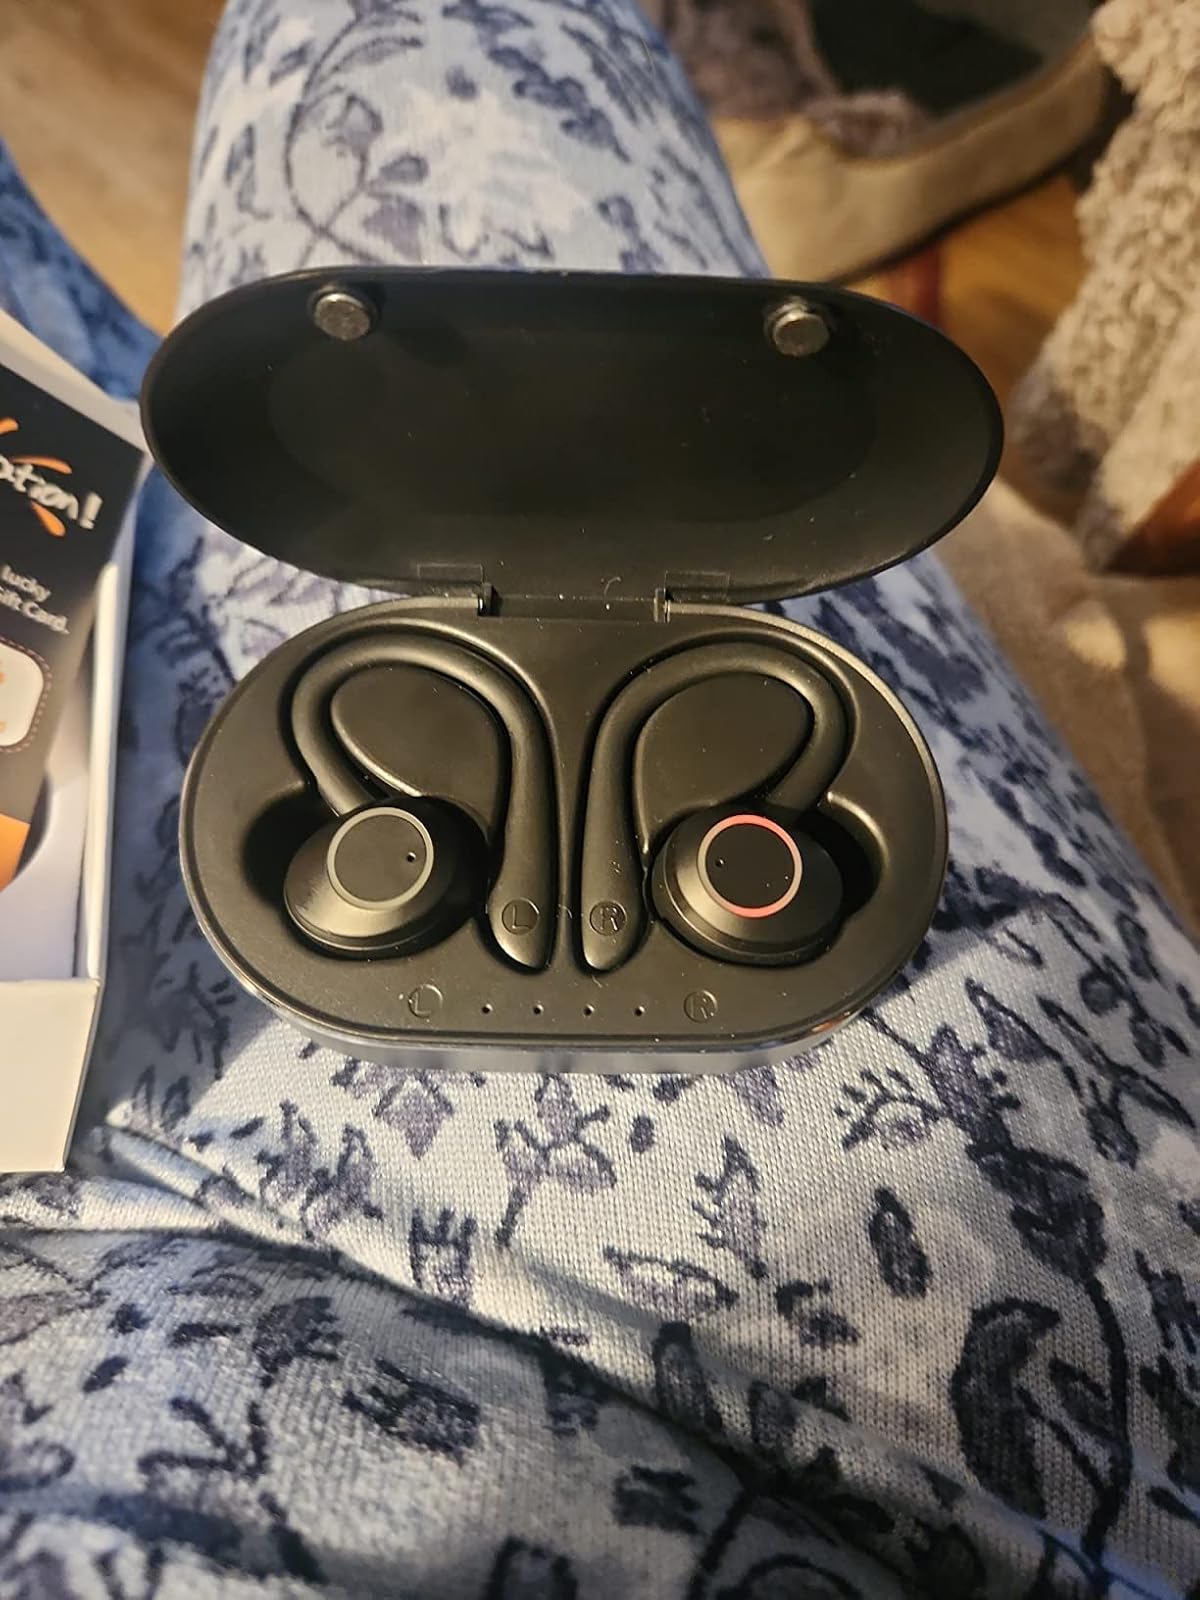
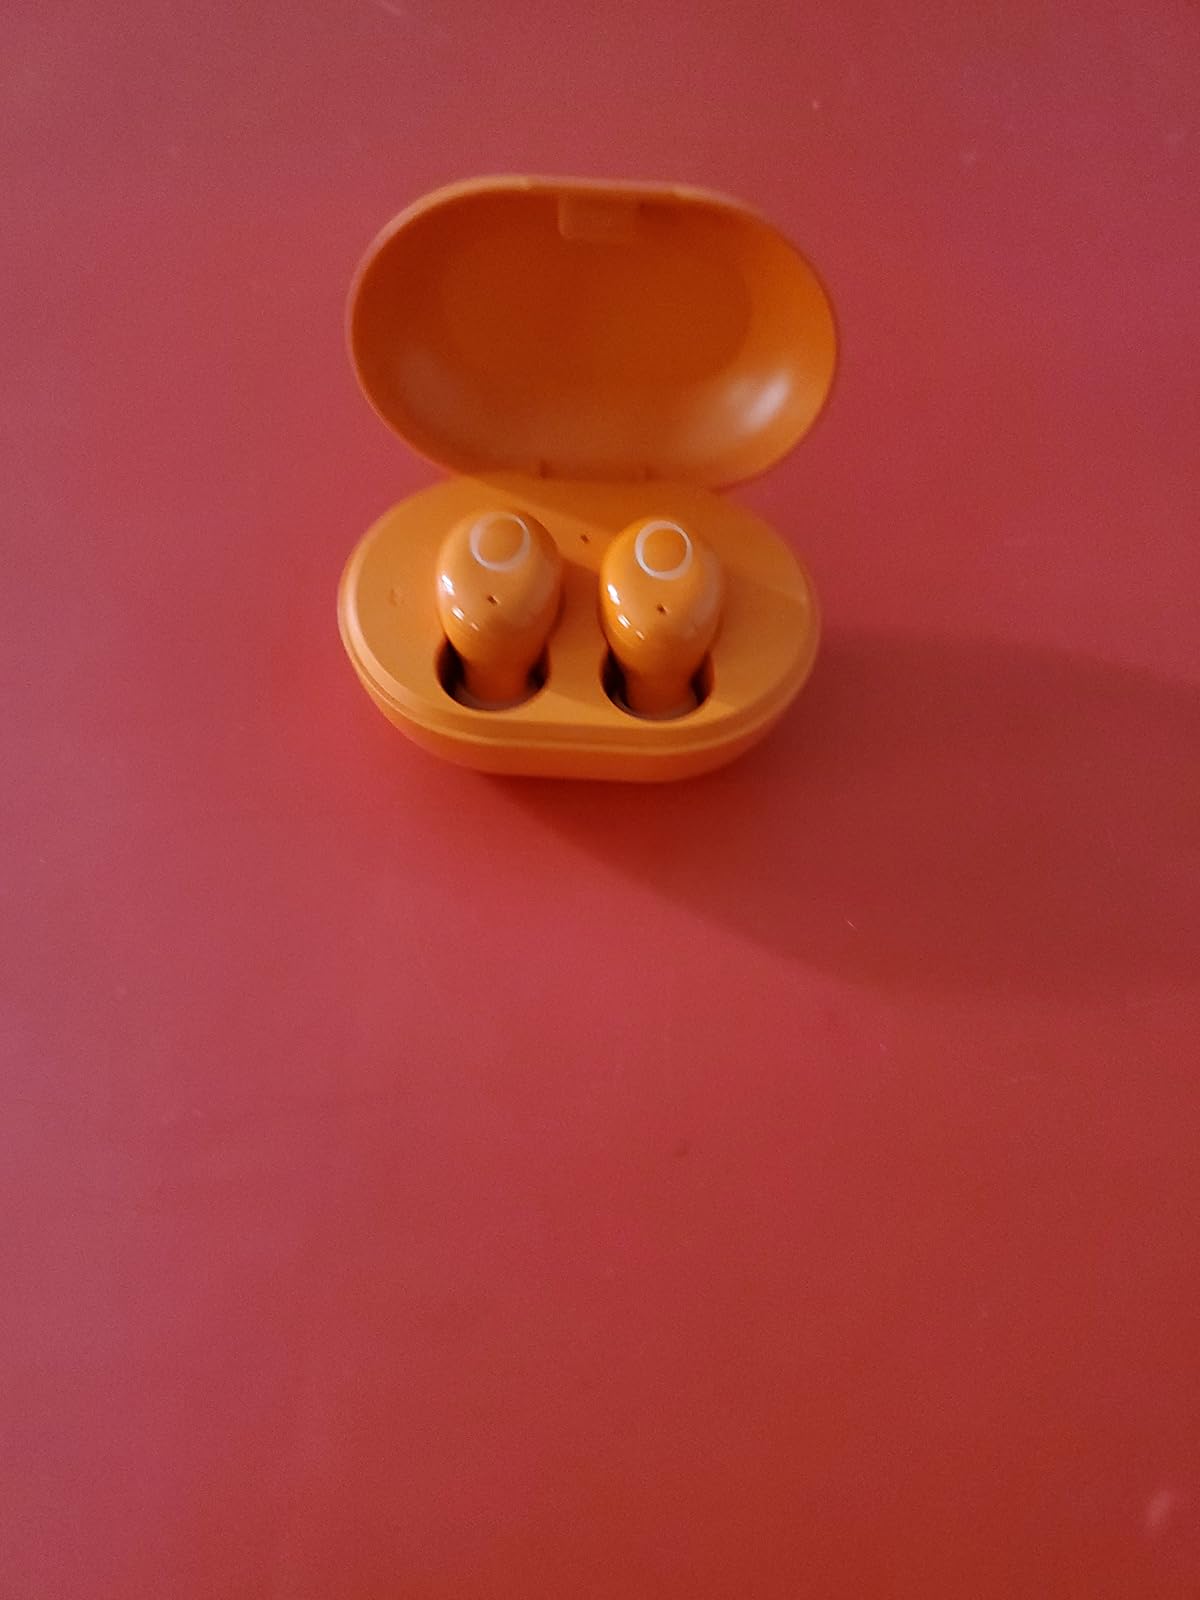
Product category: earbuds
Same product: no